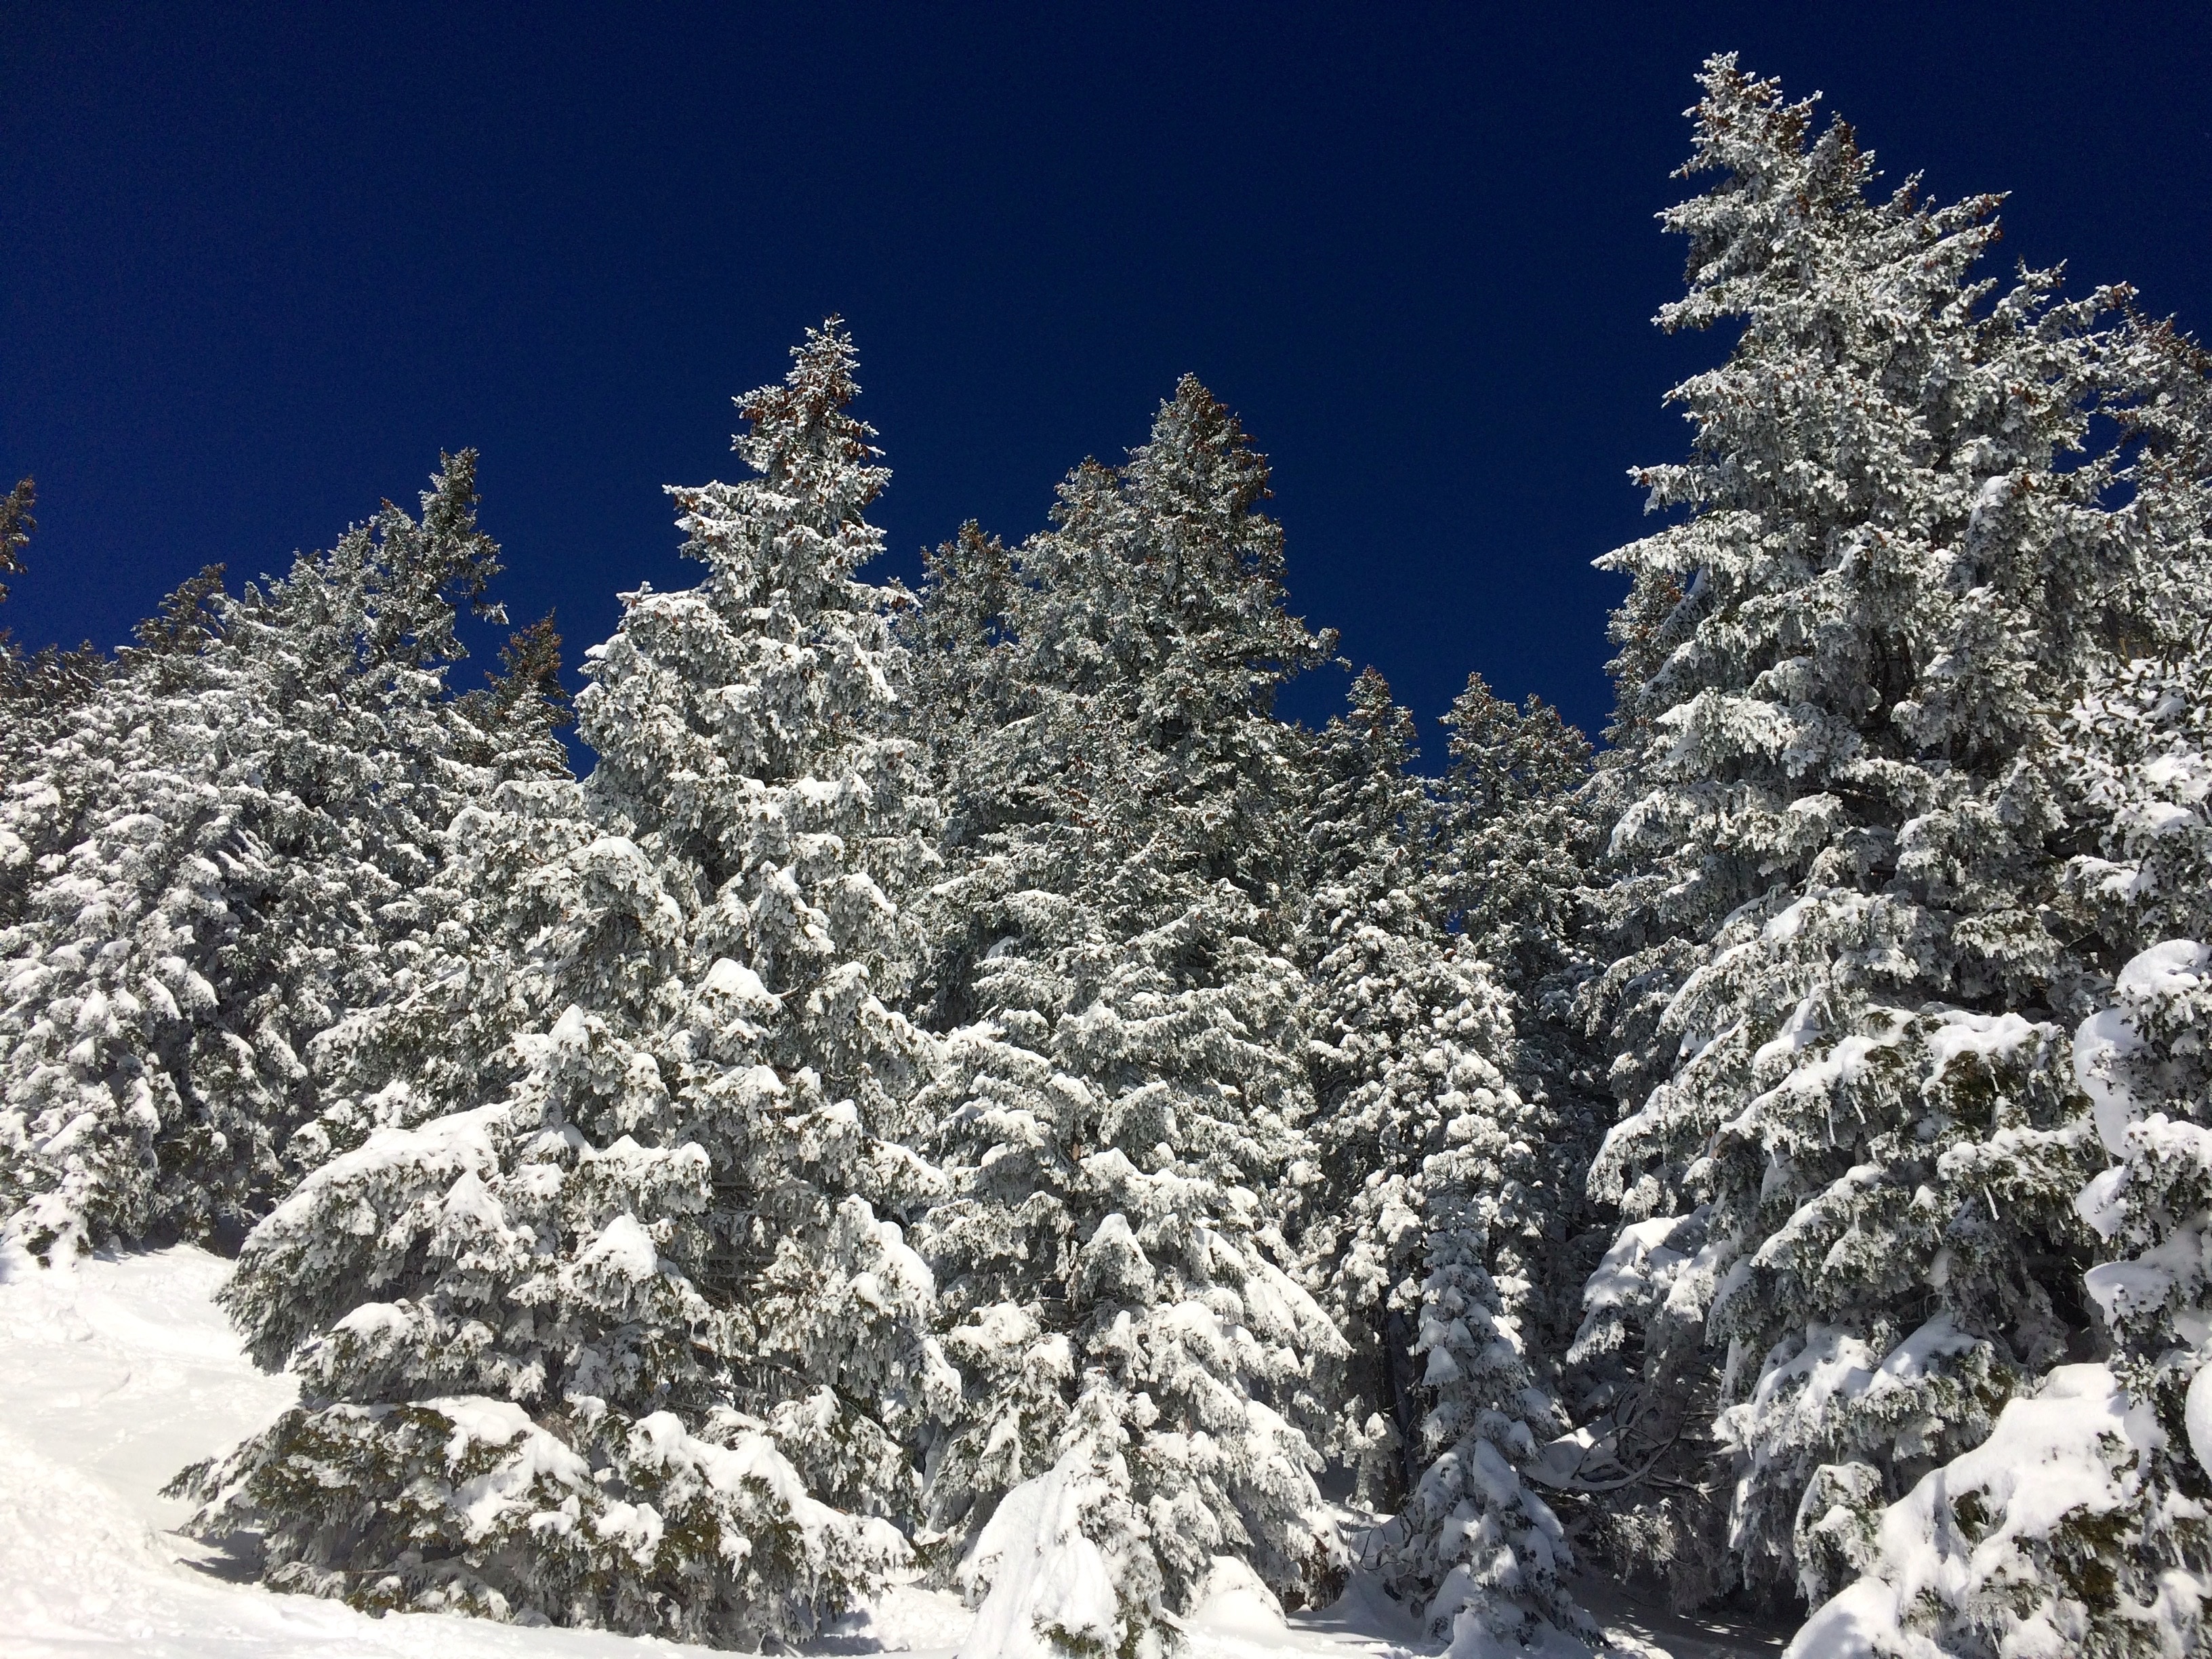
tree, nature, forest, branch, mountain, snow, cold, winter, white, frost, mountain range, evergreen, weather, snowy, fir, season, conifer, trees, spruce, winter dream, wintry, piste, winter forest, freezing, woody plant, geological phenomenon